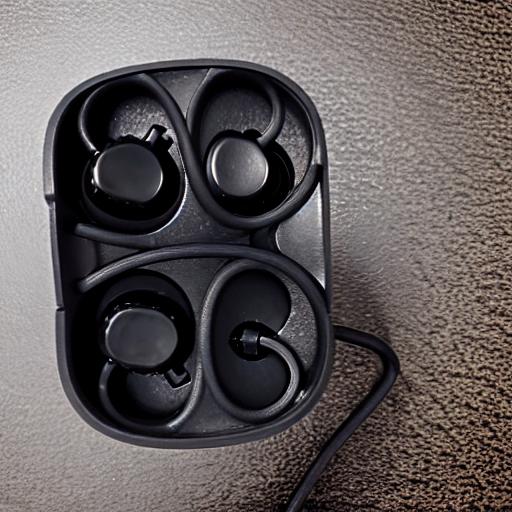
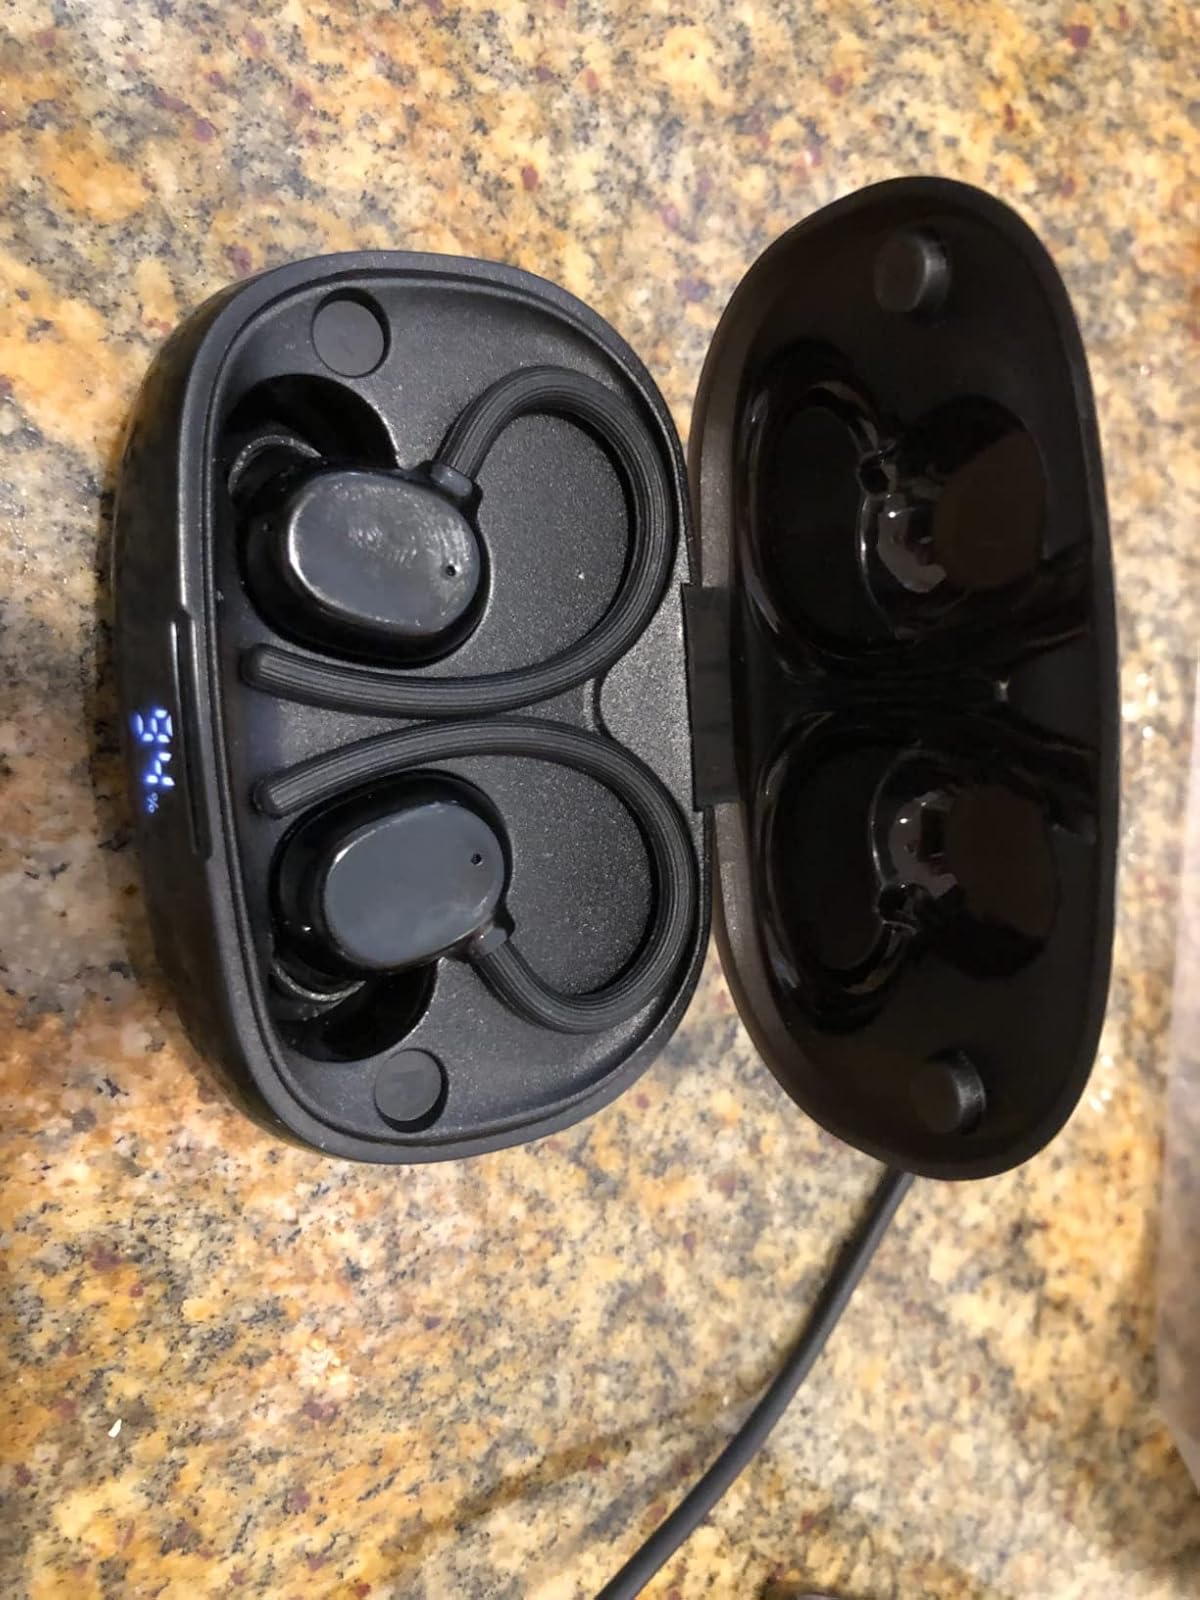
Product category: earbuds
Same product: no